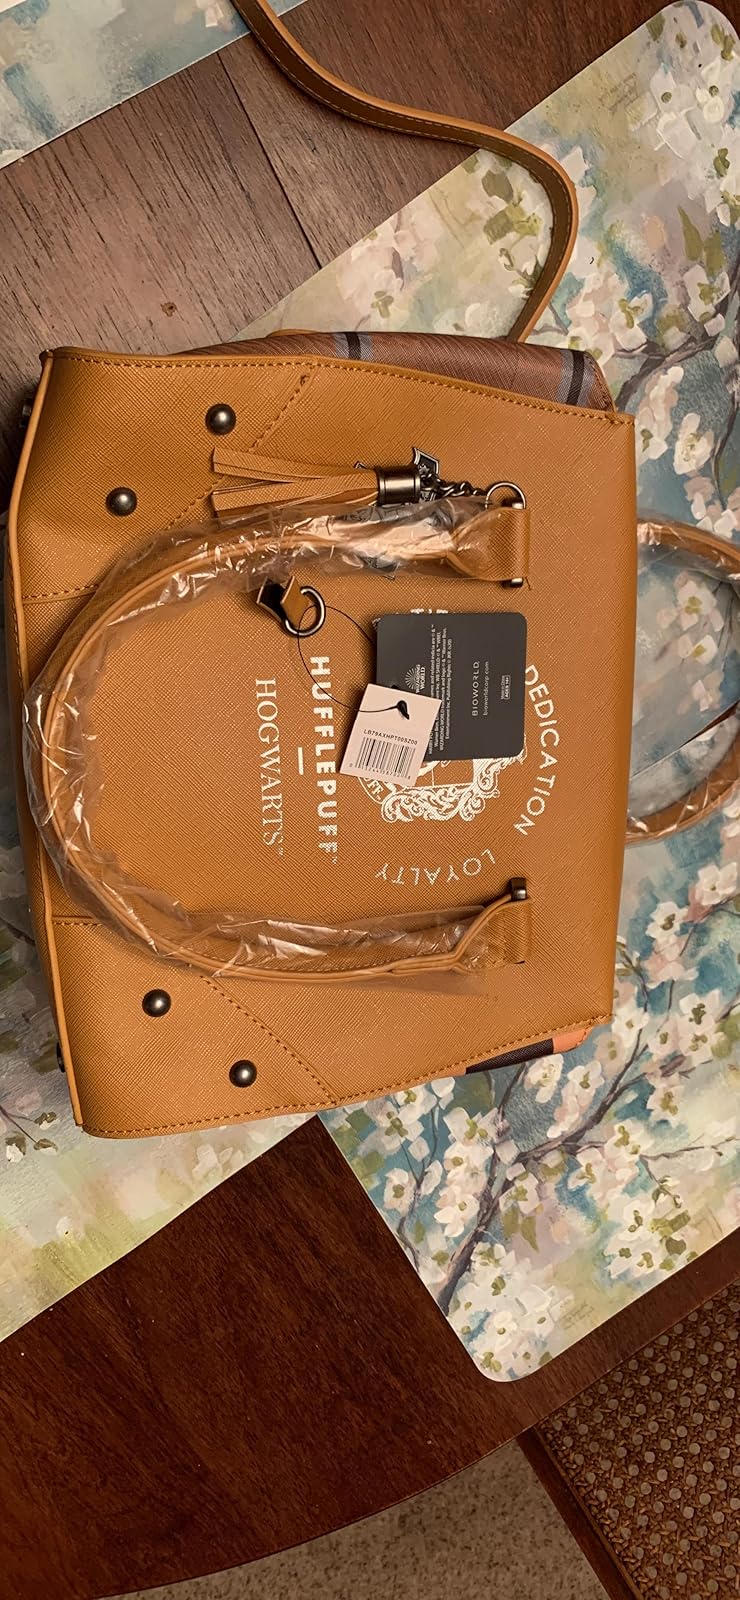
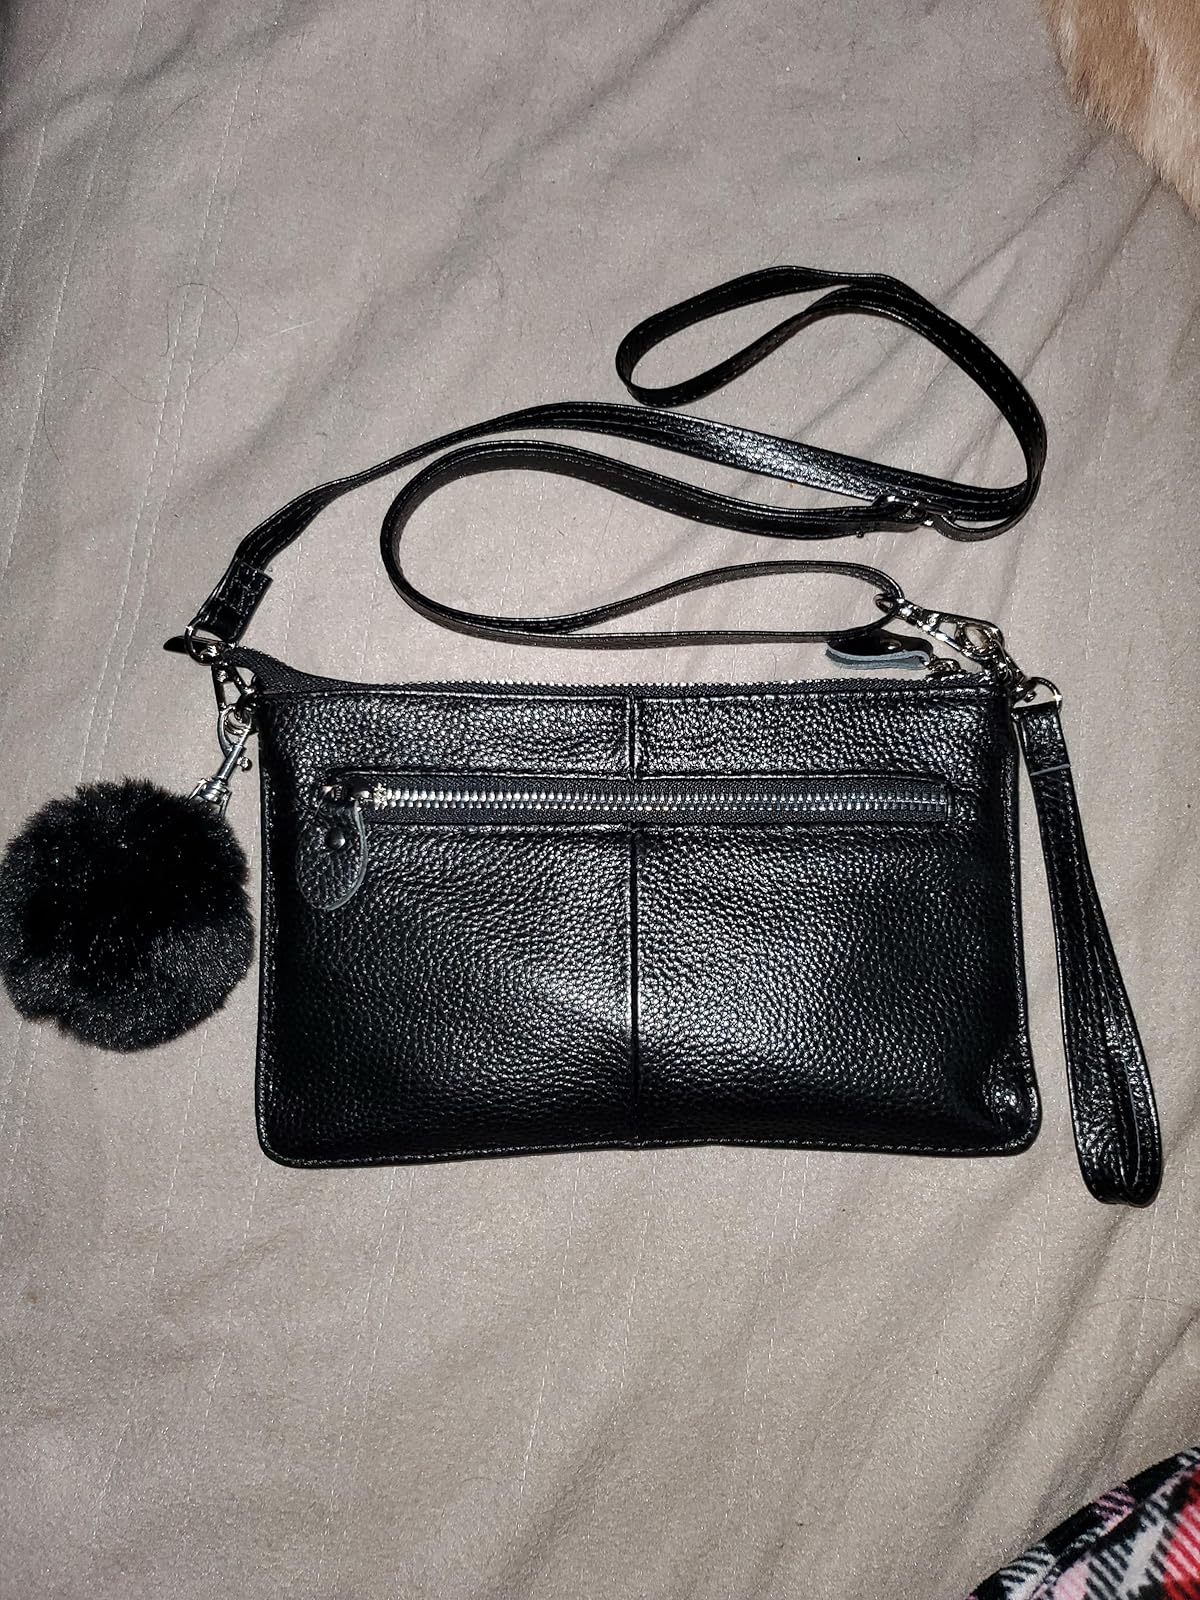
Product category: accessories_handbag
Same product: no